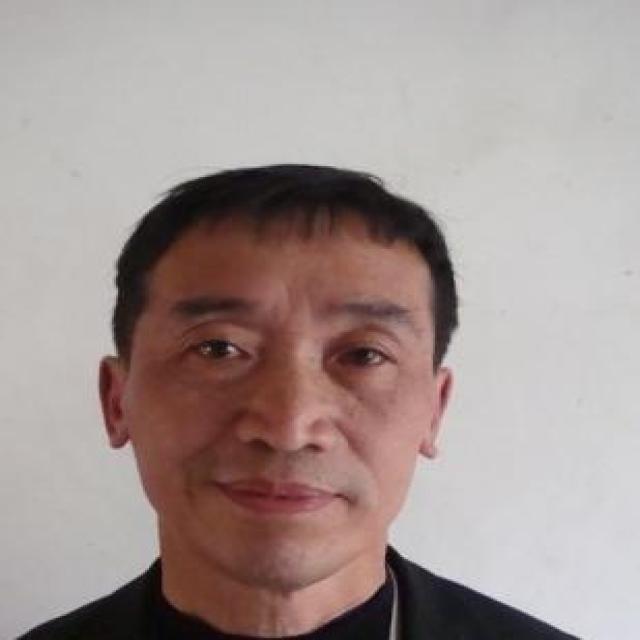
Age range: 45-64